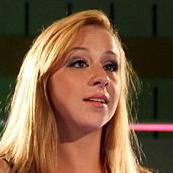
Age: 23